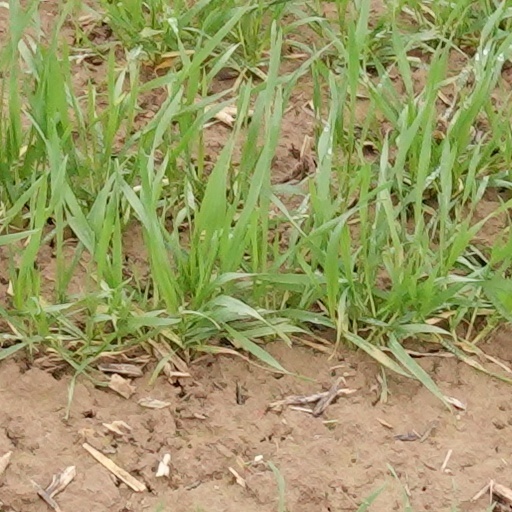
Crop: wheat